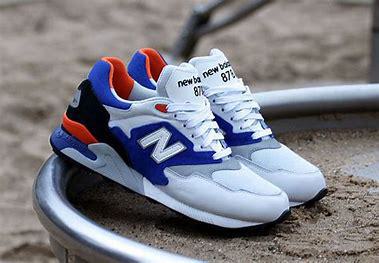
Brand: New
Model: Balance New Balance 878